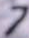
Number: 7